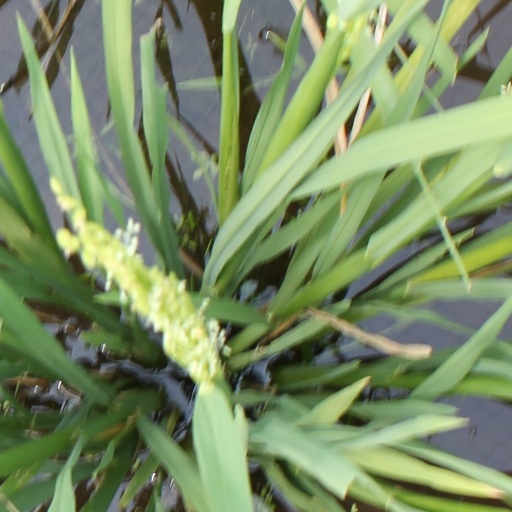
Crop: rice